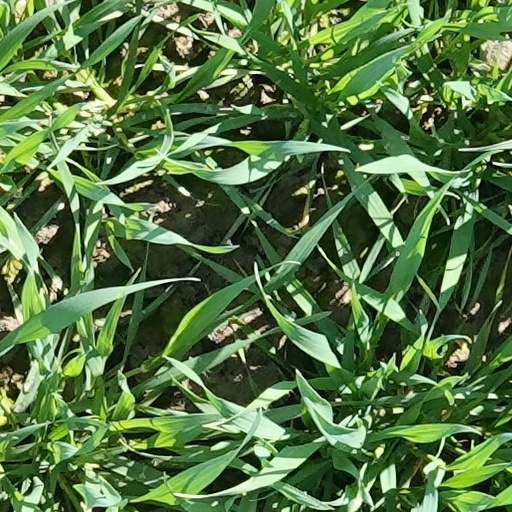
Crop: wheat